Allegiance (musical)

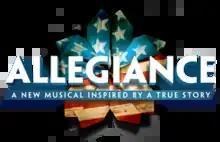
Logo of the musical "Allegiance"

Allegiance is a musical with music and lyrics by Jay Kuo and a book by Marc Acito, Kuo and Lorenzo Thione. The story, set during the Japanese American internment of World War II (with a framing story set in the present day), was inspired by the personal experiences of George Takei, who starred in the musical. It follows the Kimura family in the years following the attack on Pearl Harbor, as they are forced to leave their farm in Salinas, California, and are sent to the Heart Mountain Relocation Center in the rural plains of Wyoming.